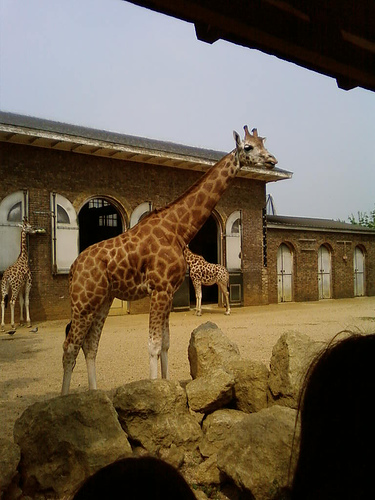
question: キリンは何頭いますか。
answer: ３頭

question: キリンの背後にある建物はどんな建物ですか。
answer: キリンの飼育場

question: キリンのそばの建物の高さはどれくらいありますか。
answer: １０ｍくらい

question: 高い方の建物の扉はどうなっていますか。
answer: 両方に開いている

question: 低い方の建物には扉がいくつありますか。
answer: ３つ

question: 建物の外壁はどんな素材でできていますか。
answer: レンガ

question: 観客とキリンの間には何がありますか。
answer: 大きな石

question: 手前のキリンはどんな様子ですか。
answer: 立って観客を見ている